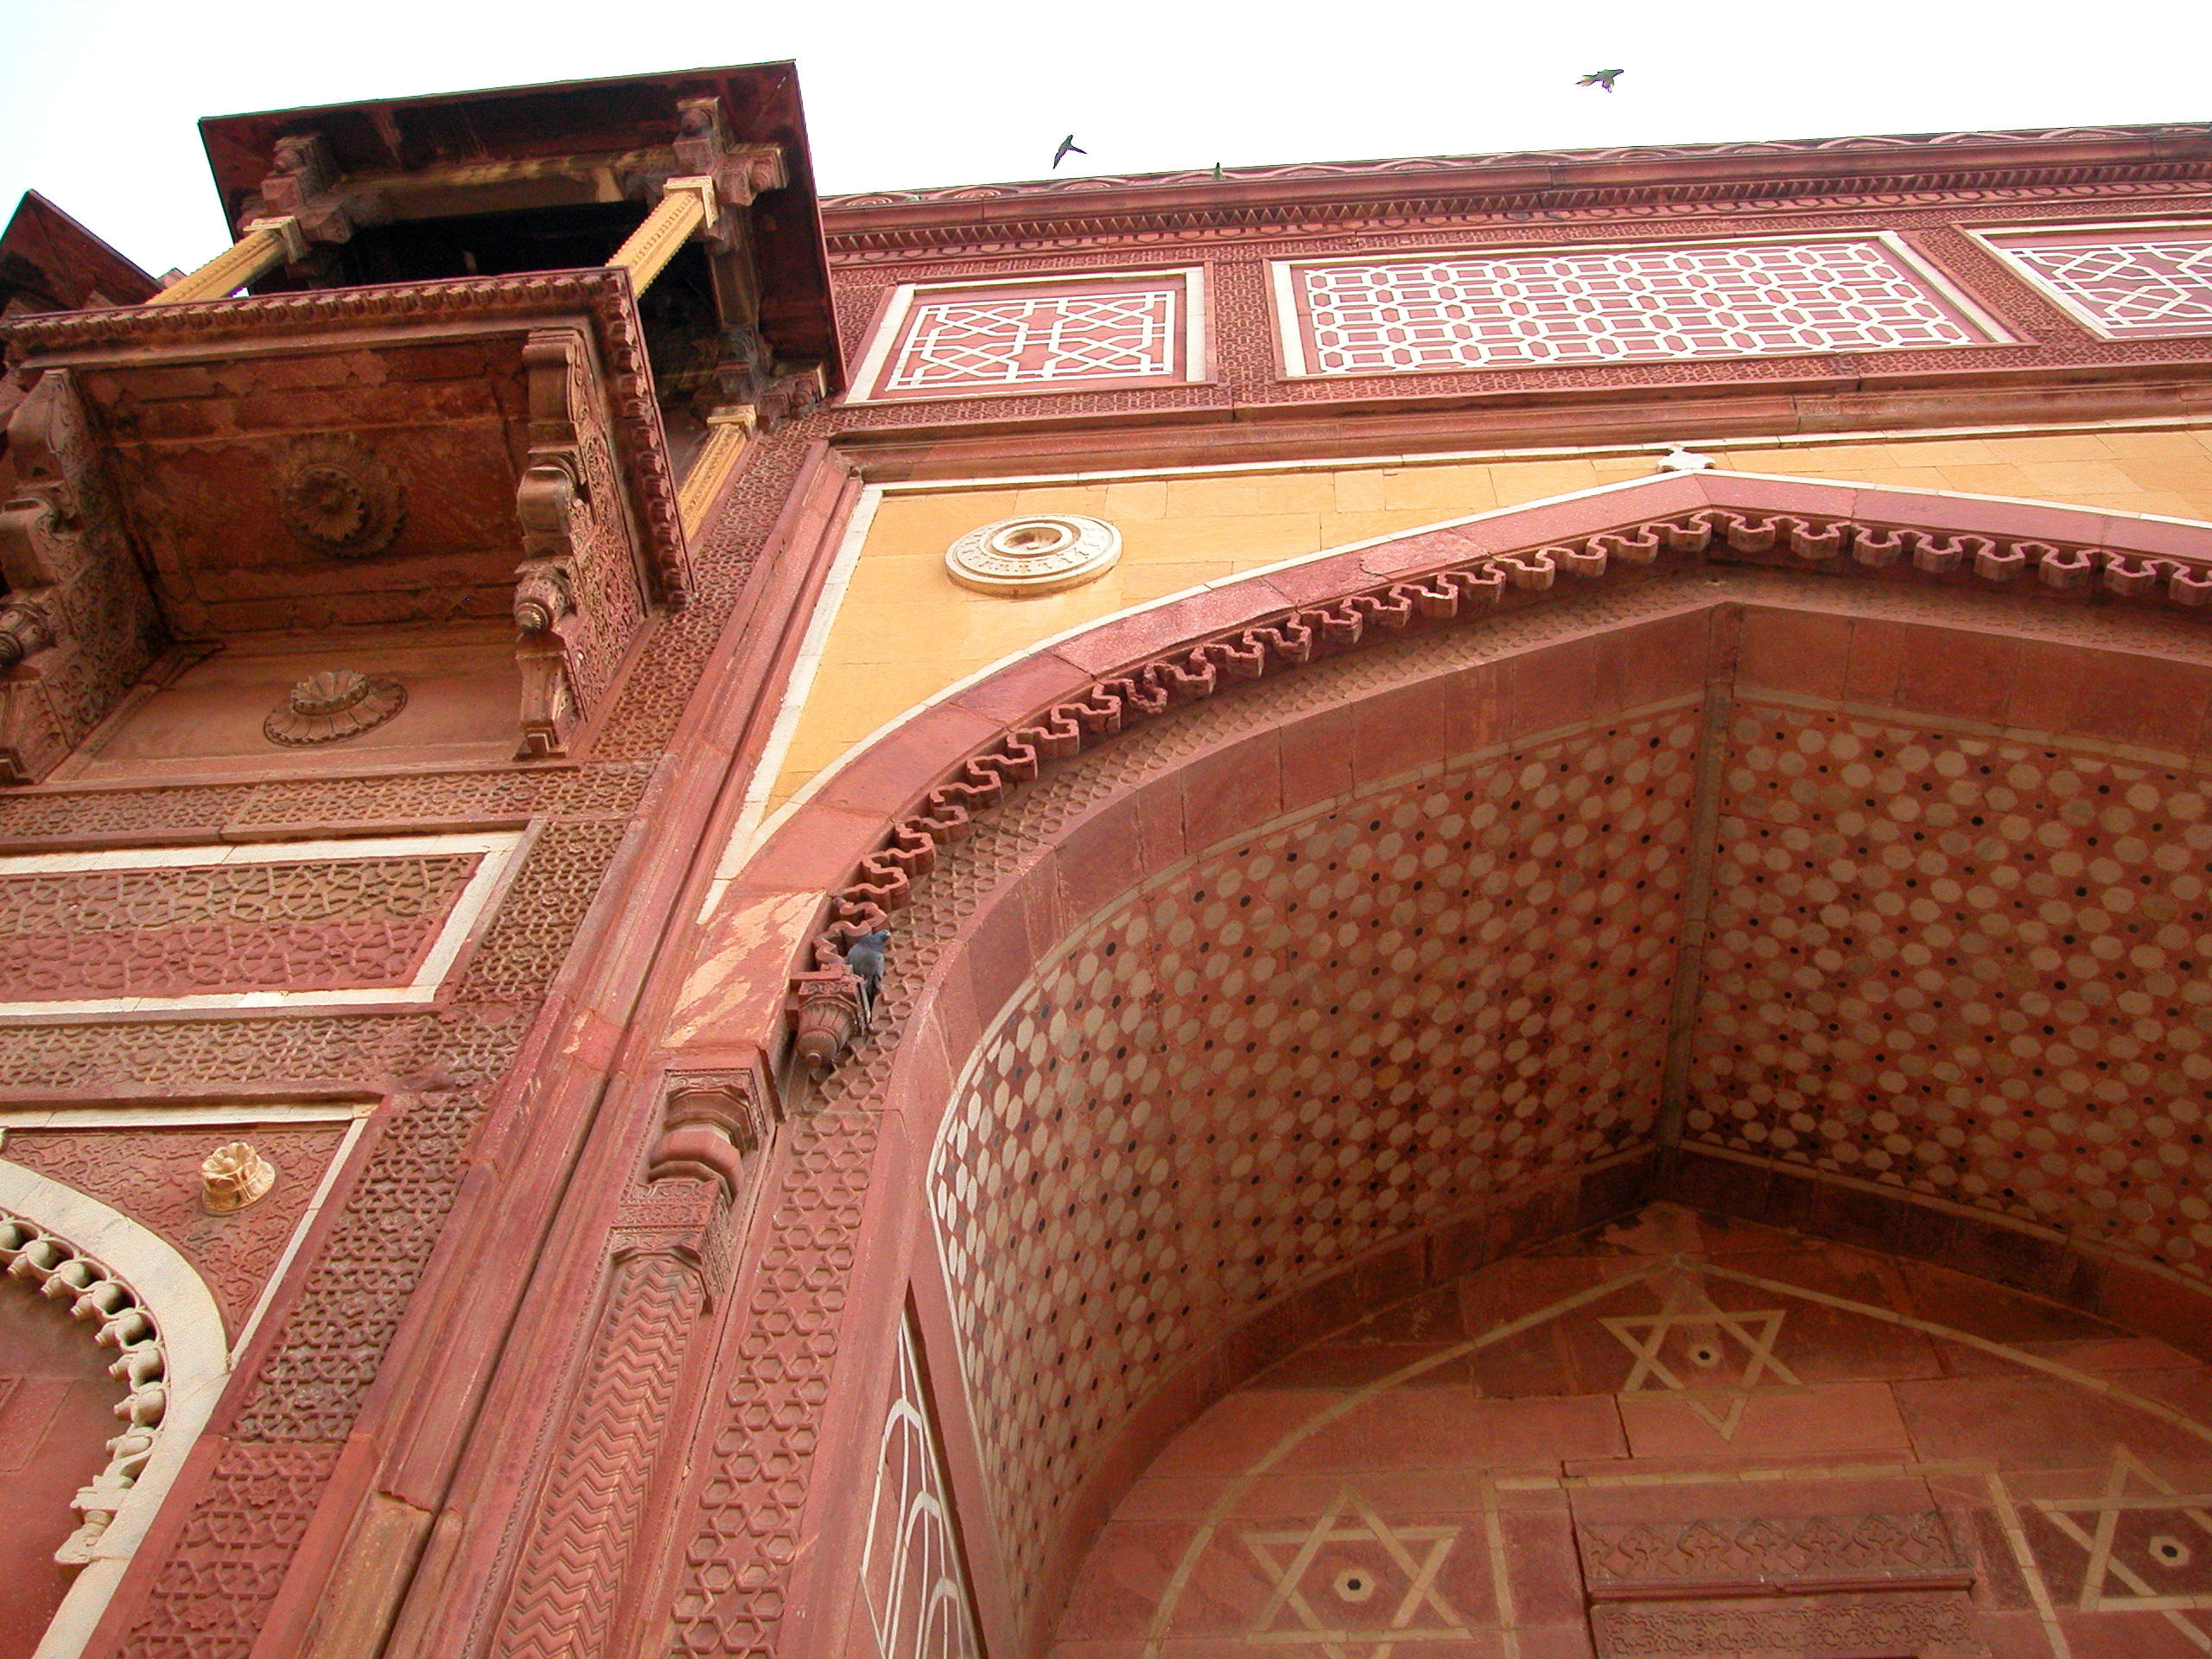
architecture, building, palace, arch, high, red, facade, brick, place of worship, ruins, synagogue, fort, hires, india, hi, res, unescoworldheritage, agra, ancient history